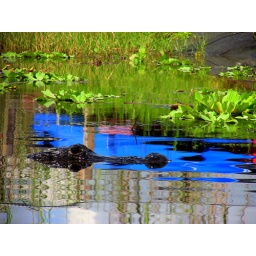
Taken in the Florida Everglades at the Arthur Marshall Wildlife Preserve. Beautiful day with a clear blue sky...